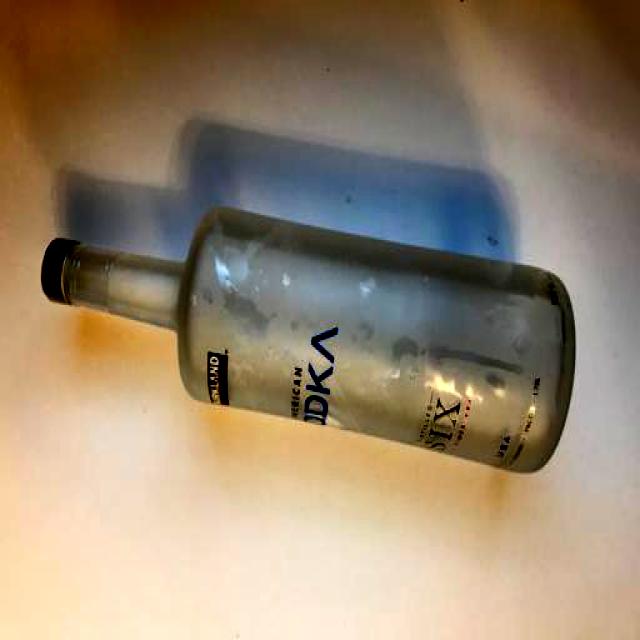
Label: Glass